Boston University–Holy Cross rivalry

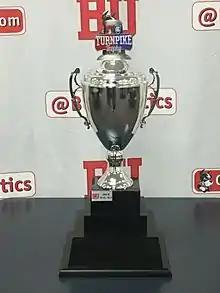
The Turnpike Trophy

The Boston University–Holy Cross rivalry is an American college rivalry that exists between the Boston University Terriers sports teams of Boston University and the Holy Cross Crusaders sports teams of The College of the Holy Cross. The Terriers and Crusaders have a program-wide rivalry called the "Turnpike Trophy", which BU leads 2–0 as of 2017.